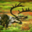
Label: deer